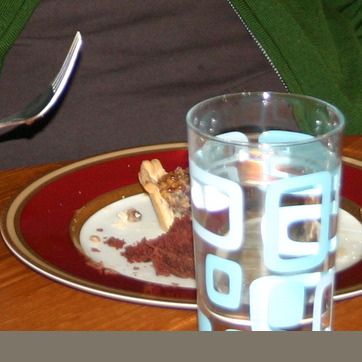
Material: food